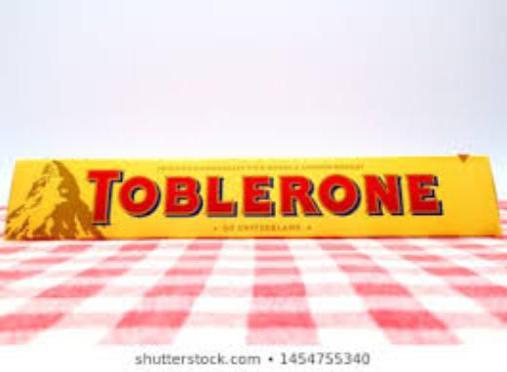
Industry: Food